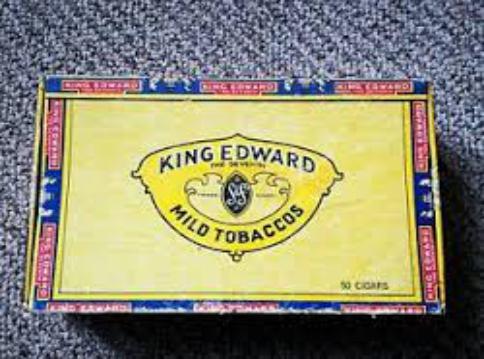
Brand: King Edward the Seventh
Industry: Necessities